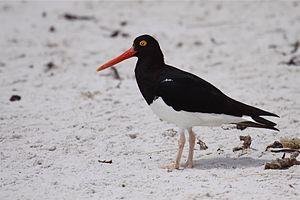
La baie Golondrina est une baie située sur la côte nord du canal Beagle, au sud-ouest de la partie argentine de la grande île de la Terre de Feu, dans le département d'Ushuaïa dans la Province de Terre de Feu, Antarctique et Îles de l’Atlantique Sud. Sur la rive nord de la baie se trouve Puerto Golondrina, l'un des quartiers et le faubourg situé au sud-ouest de la ville d'Ushuaïa, la capitale administrative de la province.
La péninsule Ushuaïa ou péninsule d'Ushuaïa, est un accident géographique situé sur la rive septentrionale du canal Beagle, sur la côte sud de la grande île de la Terre de Feu, dans la région la plus australe de l'Amérique du Sud. Elle appartient administrativement au département d'Ushuaïa, dans la province de Terre de Feu, Antarctique et Îles de l’Atlantique Sud au sud de la Patagonie argentine.
La province de Santa Cruz est une province de l'Argentine, qui se trouve en Patagonie, dans le sud du pays. Sa capitale est la ville de Río Gallegos.